Caloocan

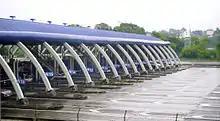
A toll plaza

As of 2020, the city has a population of 1,661,584 people, which makes it the fourth largest city in the Philippines in terms of population. Under the same census year, Caloocan South (Barangays 1 to 164) was recorded as having a population of 585,091, and Caloocan North (Barangays 165 to 188) was recorded with a population of 998,887. If the two districts were treated as separate cities, they still would have been among the largest in the country as of the 2015 census year, ranking fourth and 17th respectively in terms of population.